John Hody

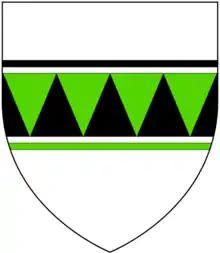
Arms of Hody ("alias" Huddy, Huddie, etc.) of Stowell, Somerset: "Argent, a fess per fess indented vert and sable between two cotises counterchanged of the fess"

Sir John Hody (died 1441) of Stowell in Somerset and of Pilsdon in Dorset, was Chief Justice of the King's Bench.